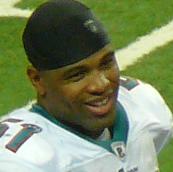
Age: 29